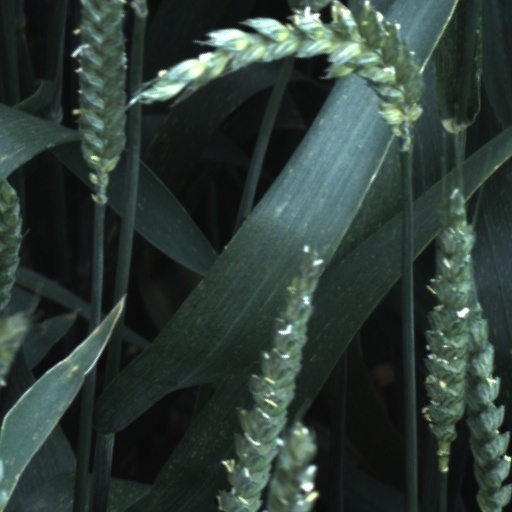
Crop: wheat